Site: brandenburg
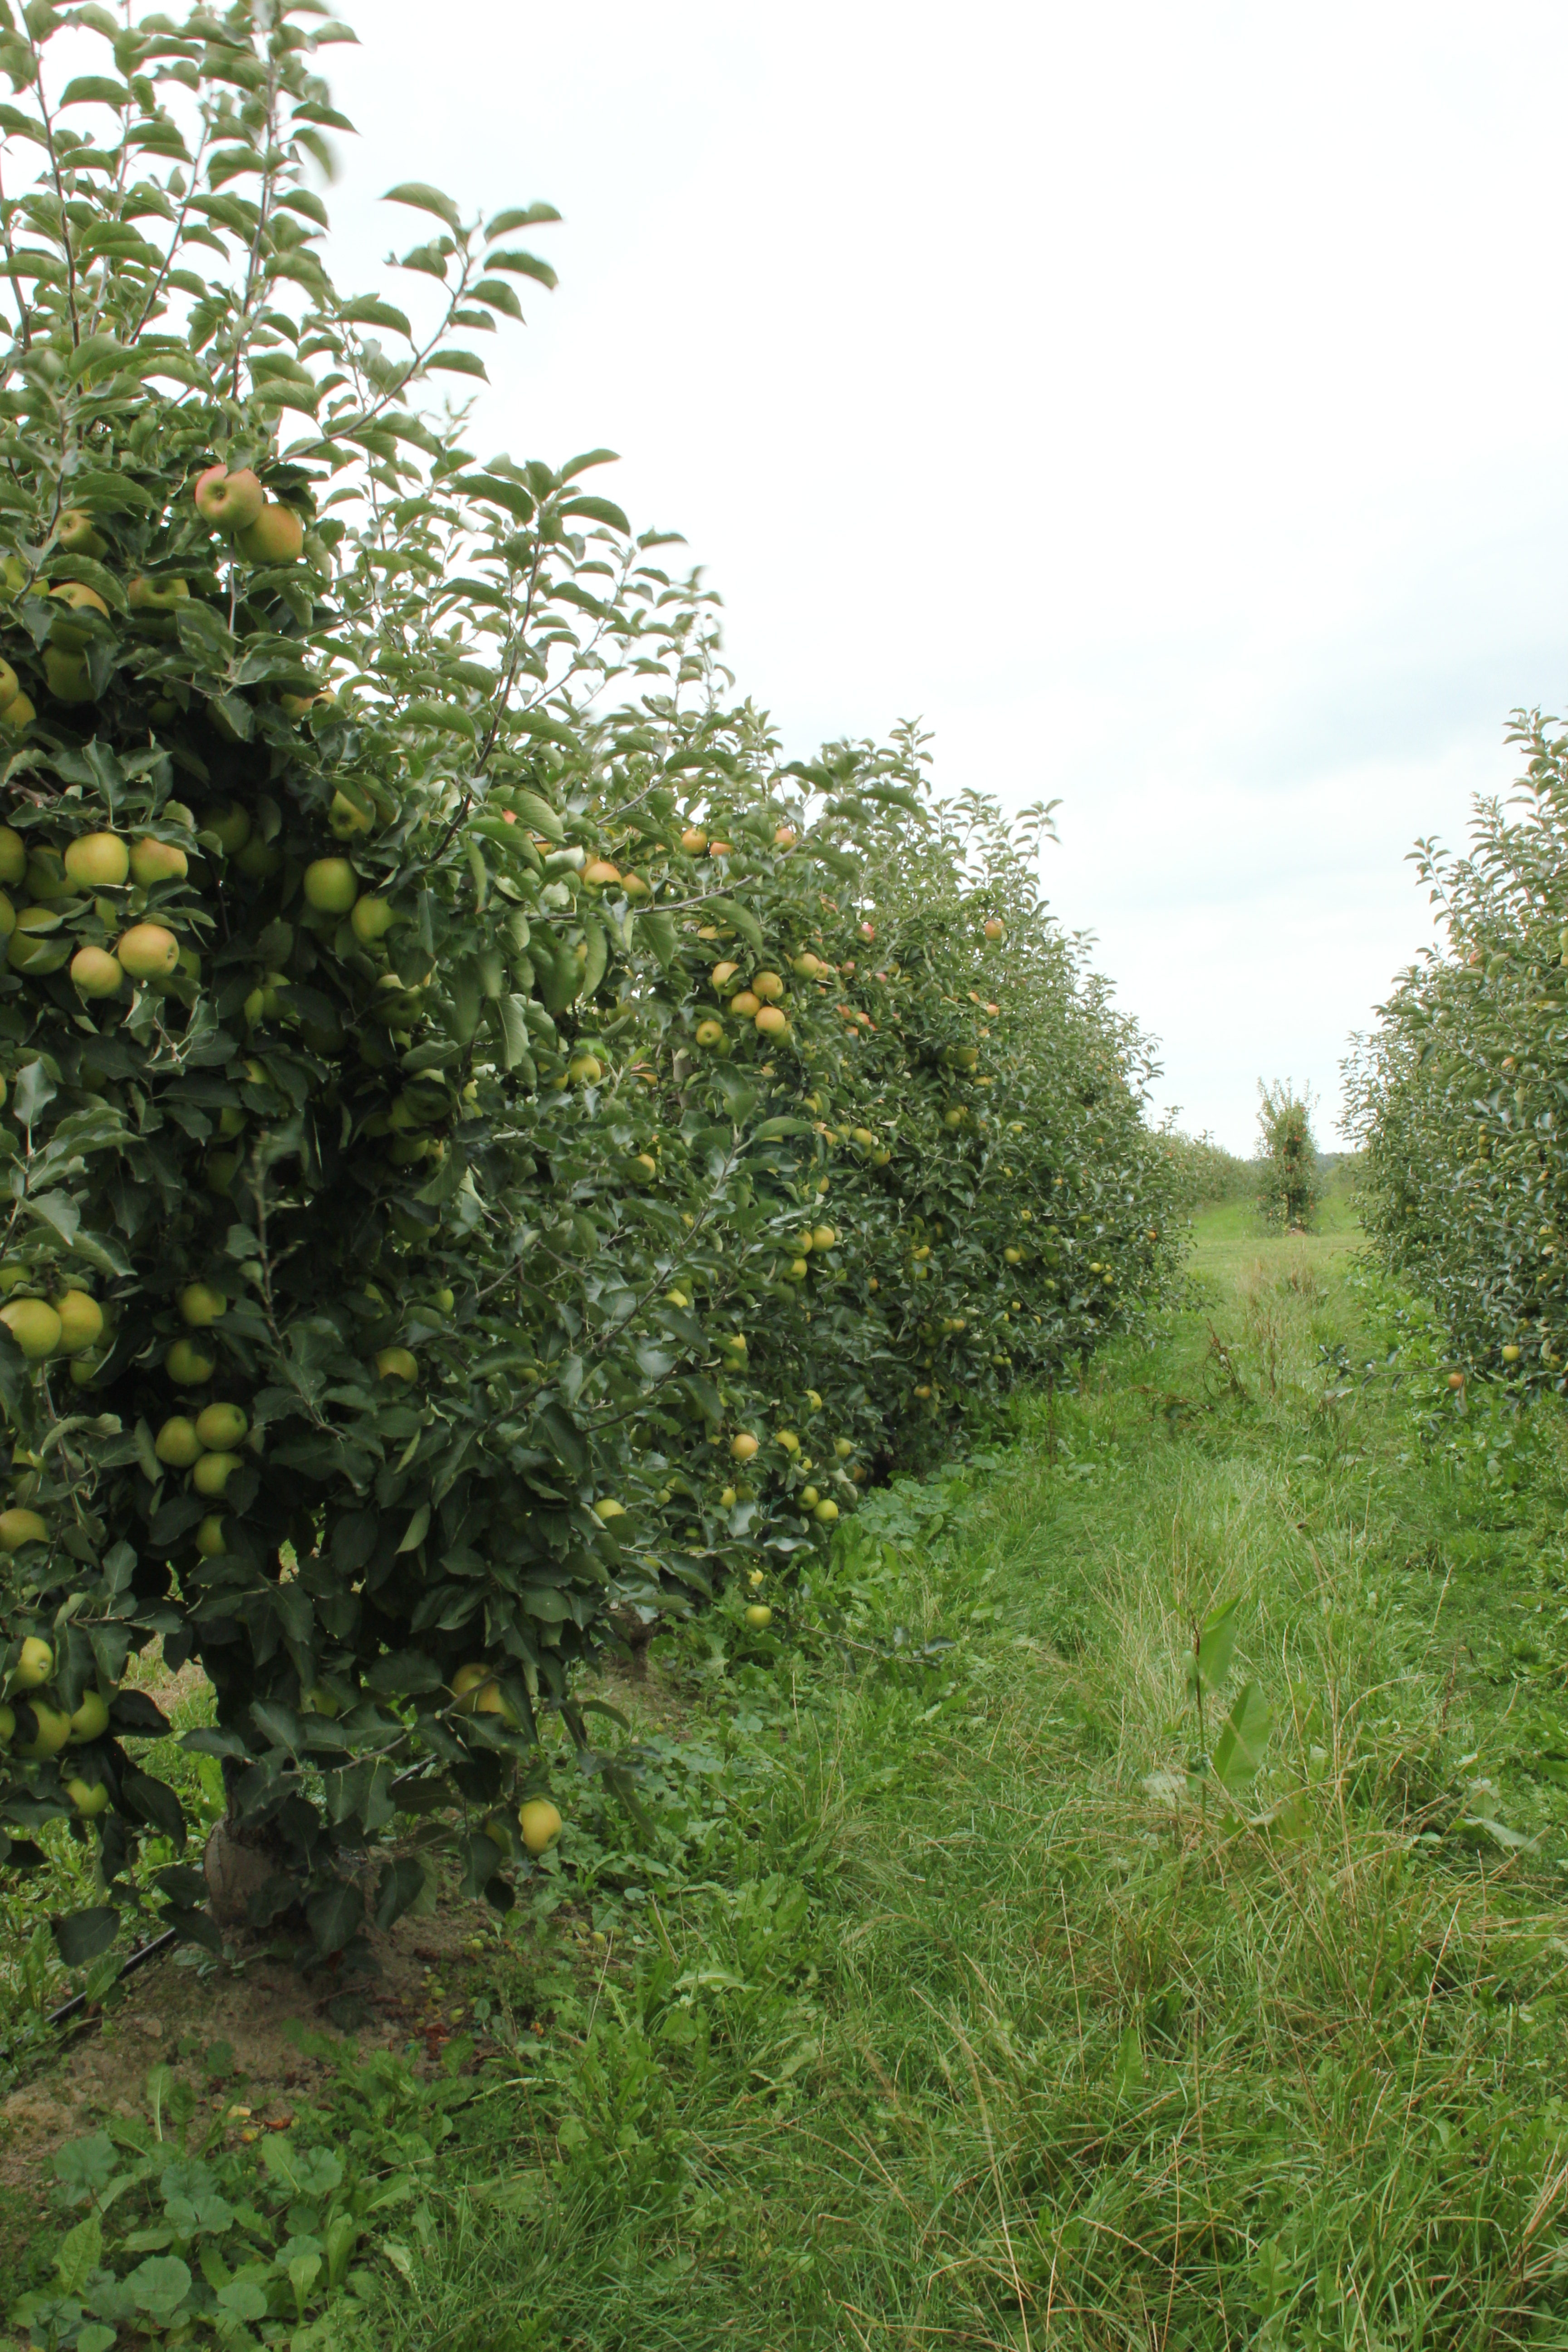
Growth stage (BBCH 87): Maturity of fruit and seed